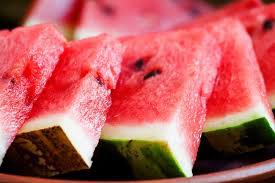
Label: Watermelon